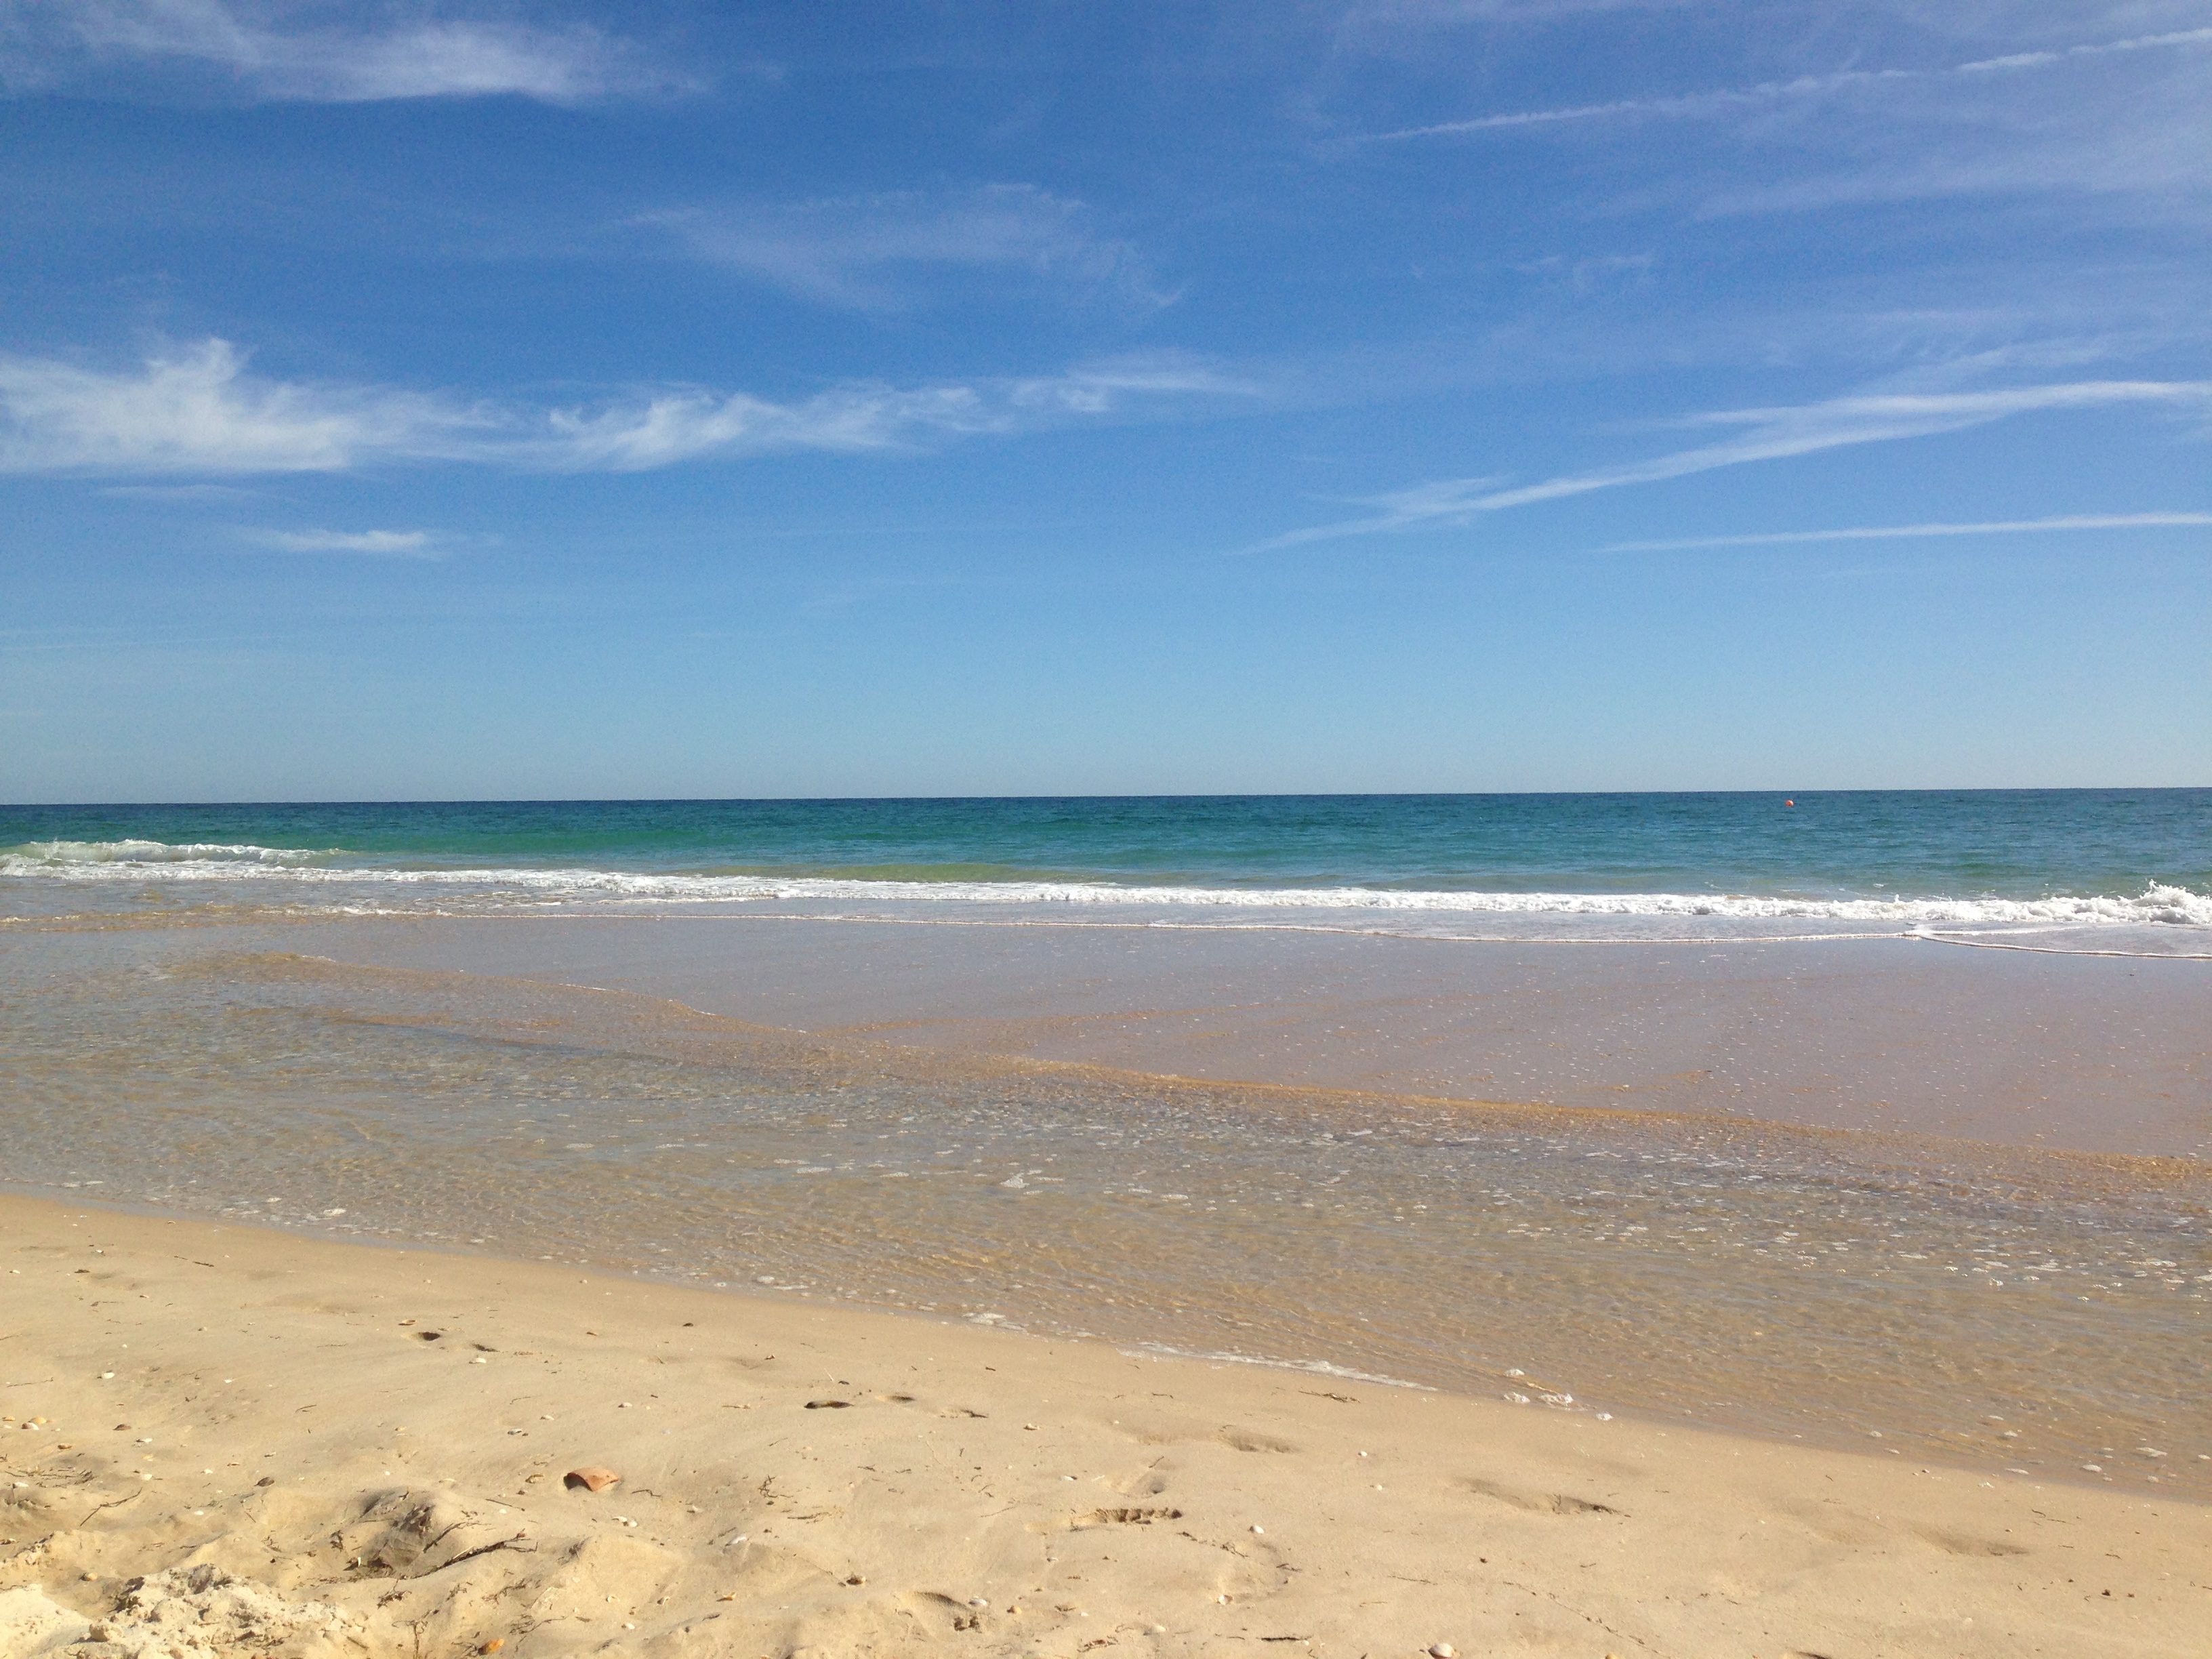
beach, sea, coast, water, sand, ocean, horizon, sky, shore, wave, vacation, coastline, shoreline, idyllic, paradise, tranquil, scenic, tropical, scenery, holiday, bay, island, blue, tourism, material, body of water, sandy, waves, clouds, relaxation, exotic, tropics, cape, caribean, wind wave